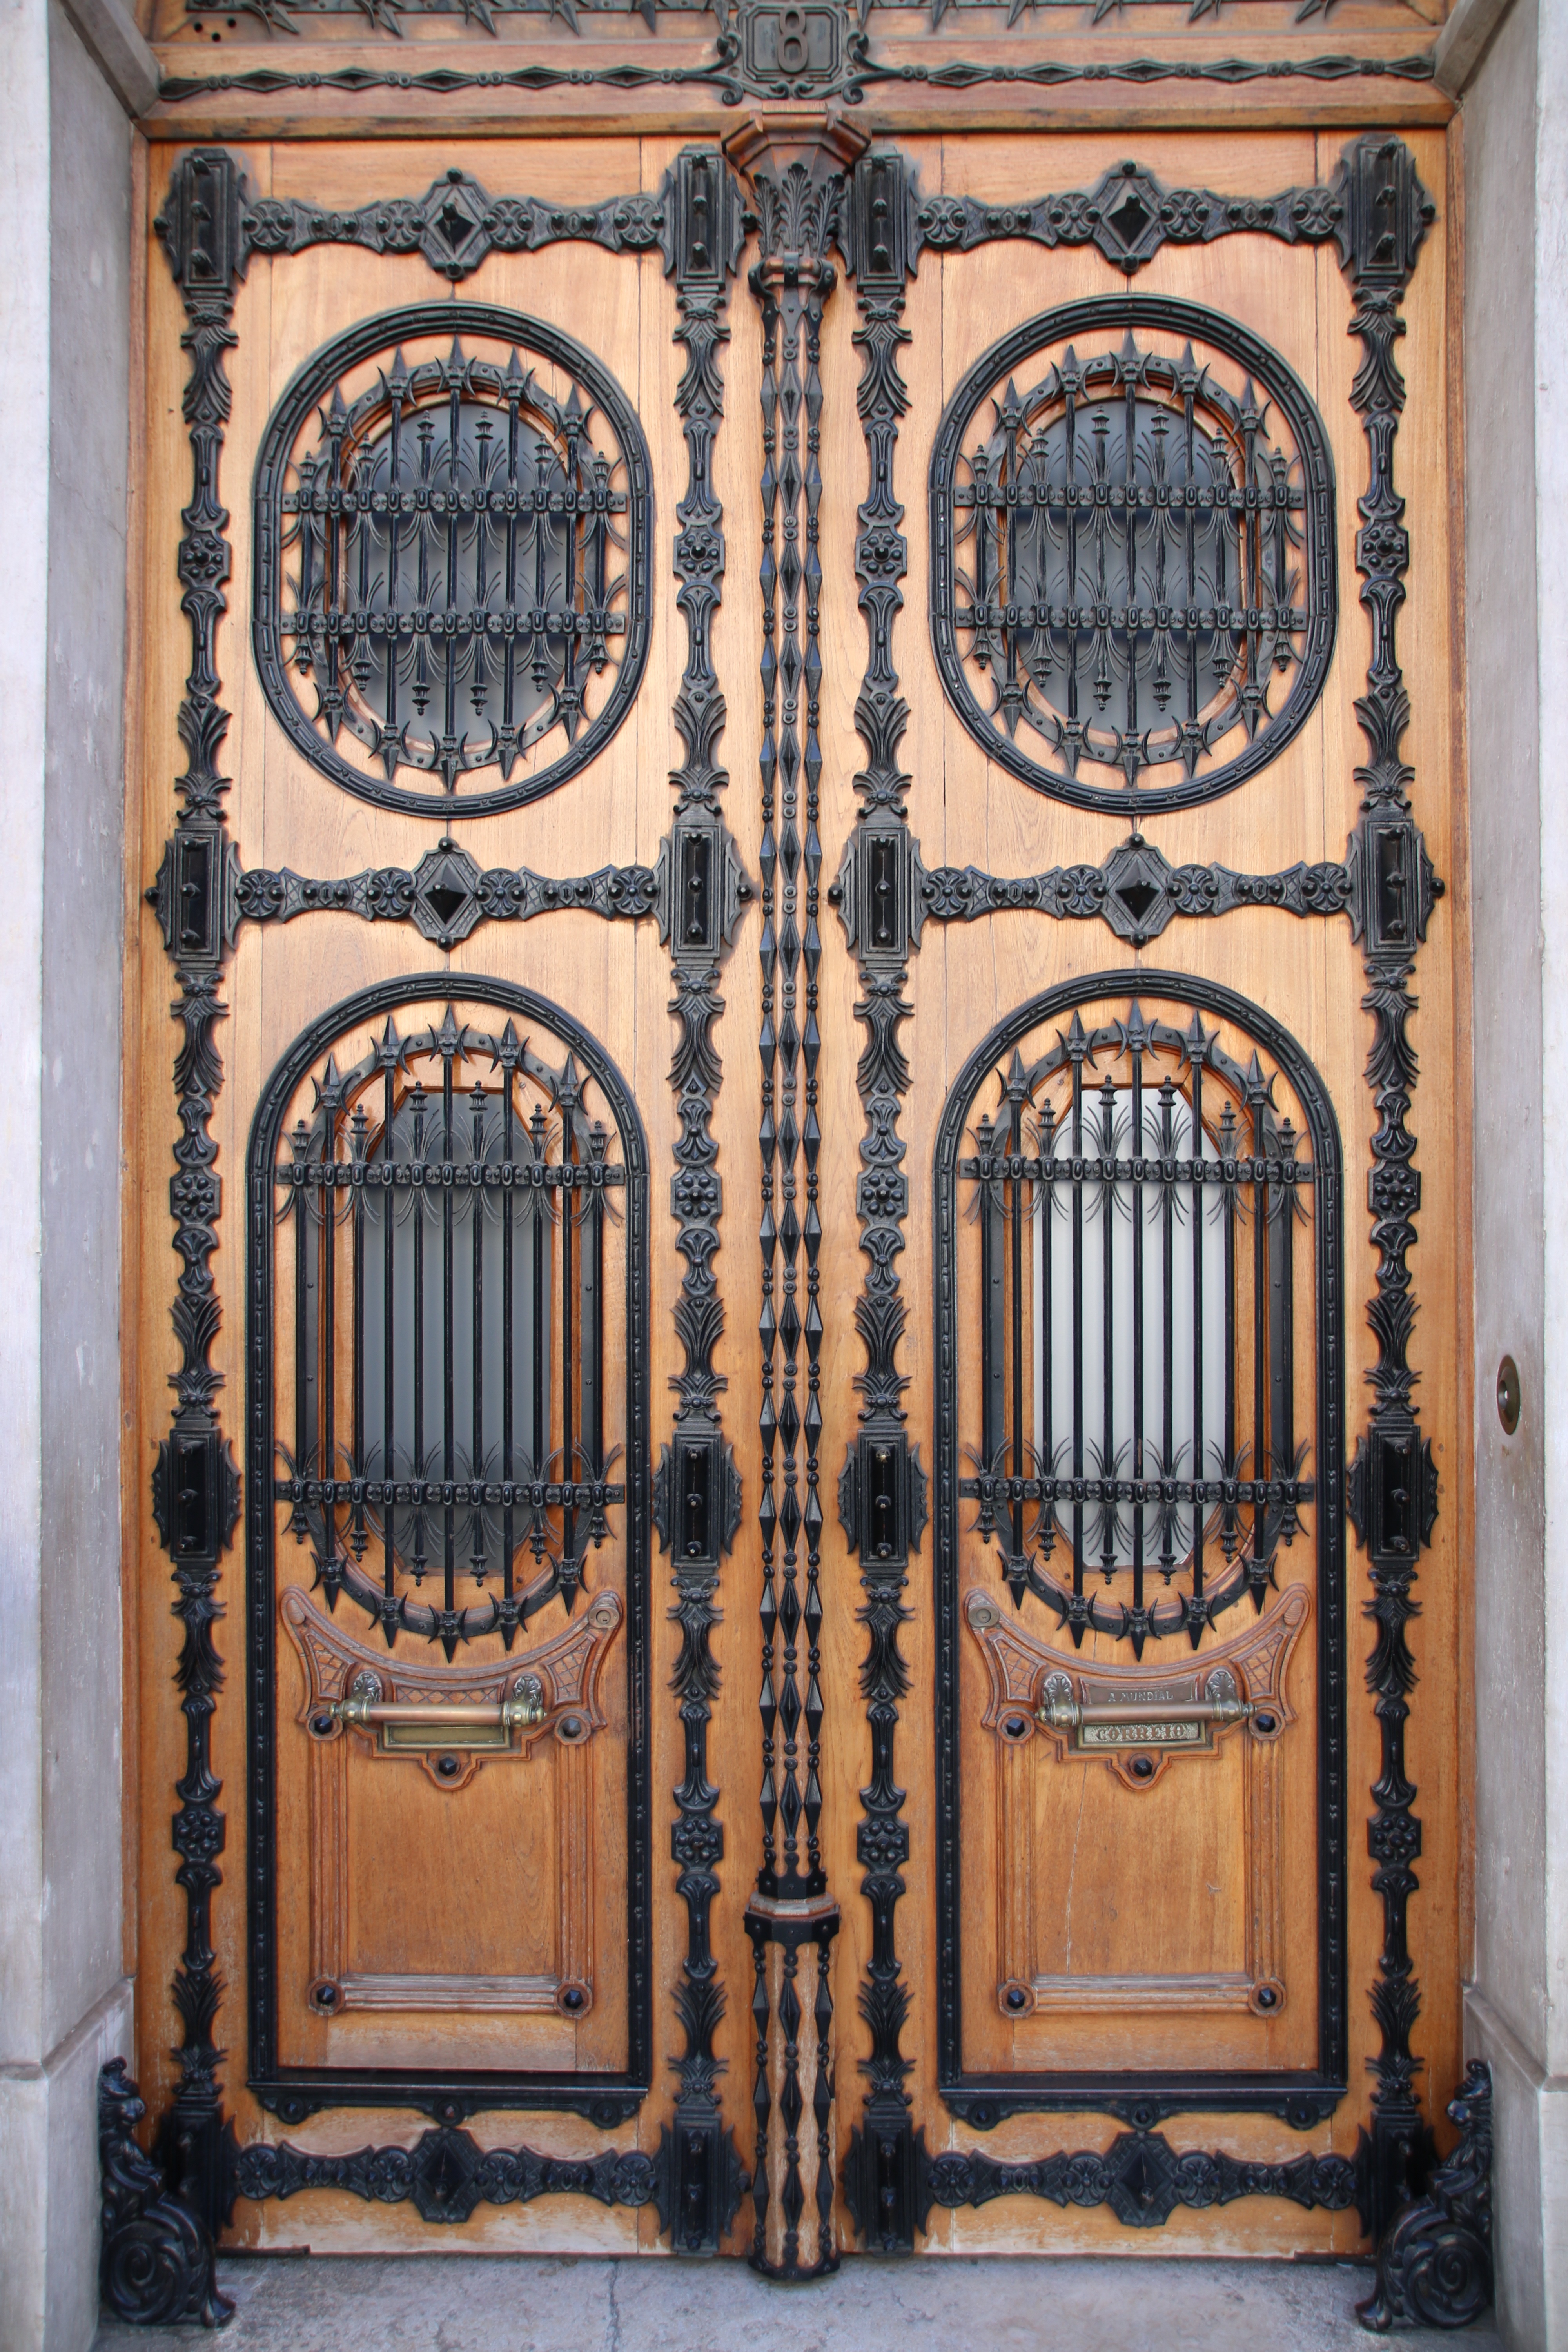
door, portugal, wood, iron, ornament, input, building, home, historically